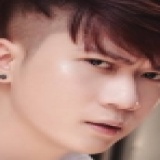
ca sĩ Leg